Joanna Kuenssberg

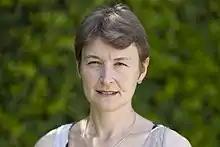
Kuenssberg in 2013

Joanna Kate Kuenssberg (born 1973) is a British oil executive and former diplomat who was the United Kingdom's high commissioner to Mozambique from 2014 to 2018.